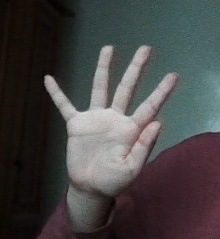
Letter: sheen